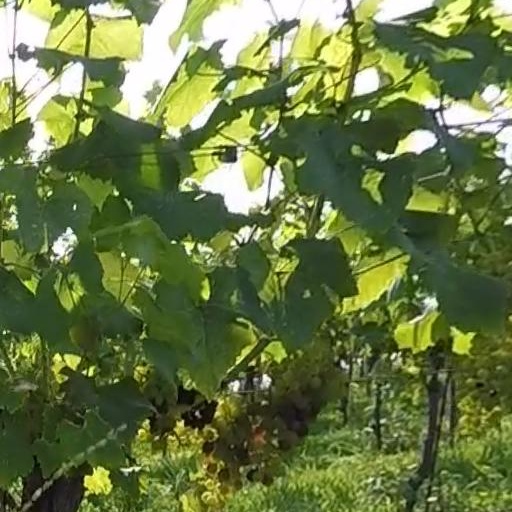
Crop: grape